Webster Groves School District

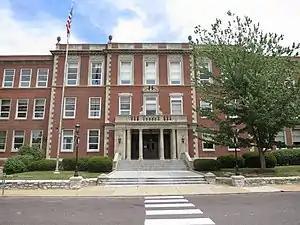
Webster Groves High School

Serving grades 9-12, WGHS opened 1889, as a 9th grade general course. In 1996, then-President Bill Clinton visited WGHS to commend the district's drug and violence prevention efforts, the same year that their basketball team won the District 4A State Championship against West Plains High School. In 1999 TIME Magazine featured a cover story to a week at Webster Groves High School (WGHS). There are 149 faculty.